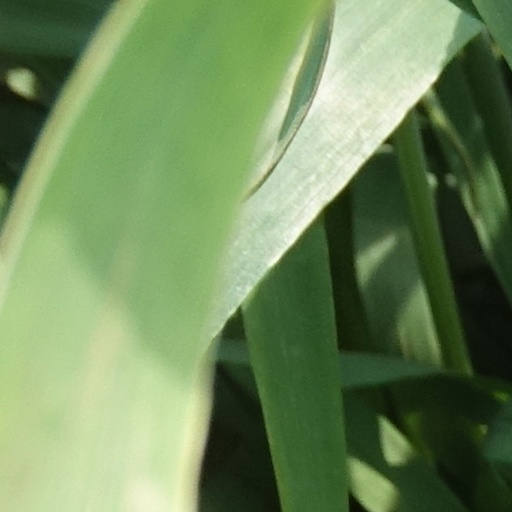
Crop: wheat